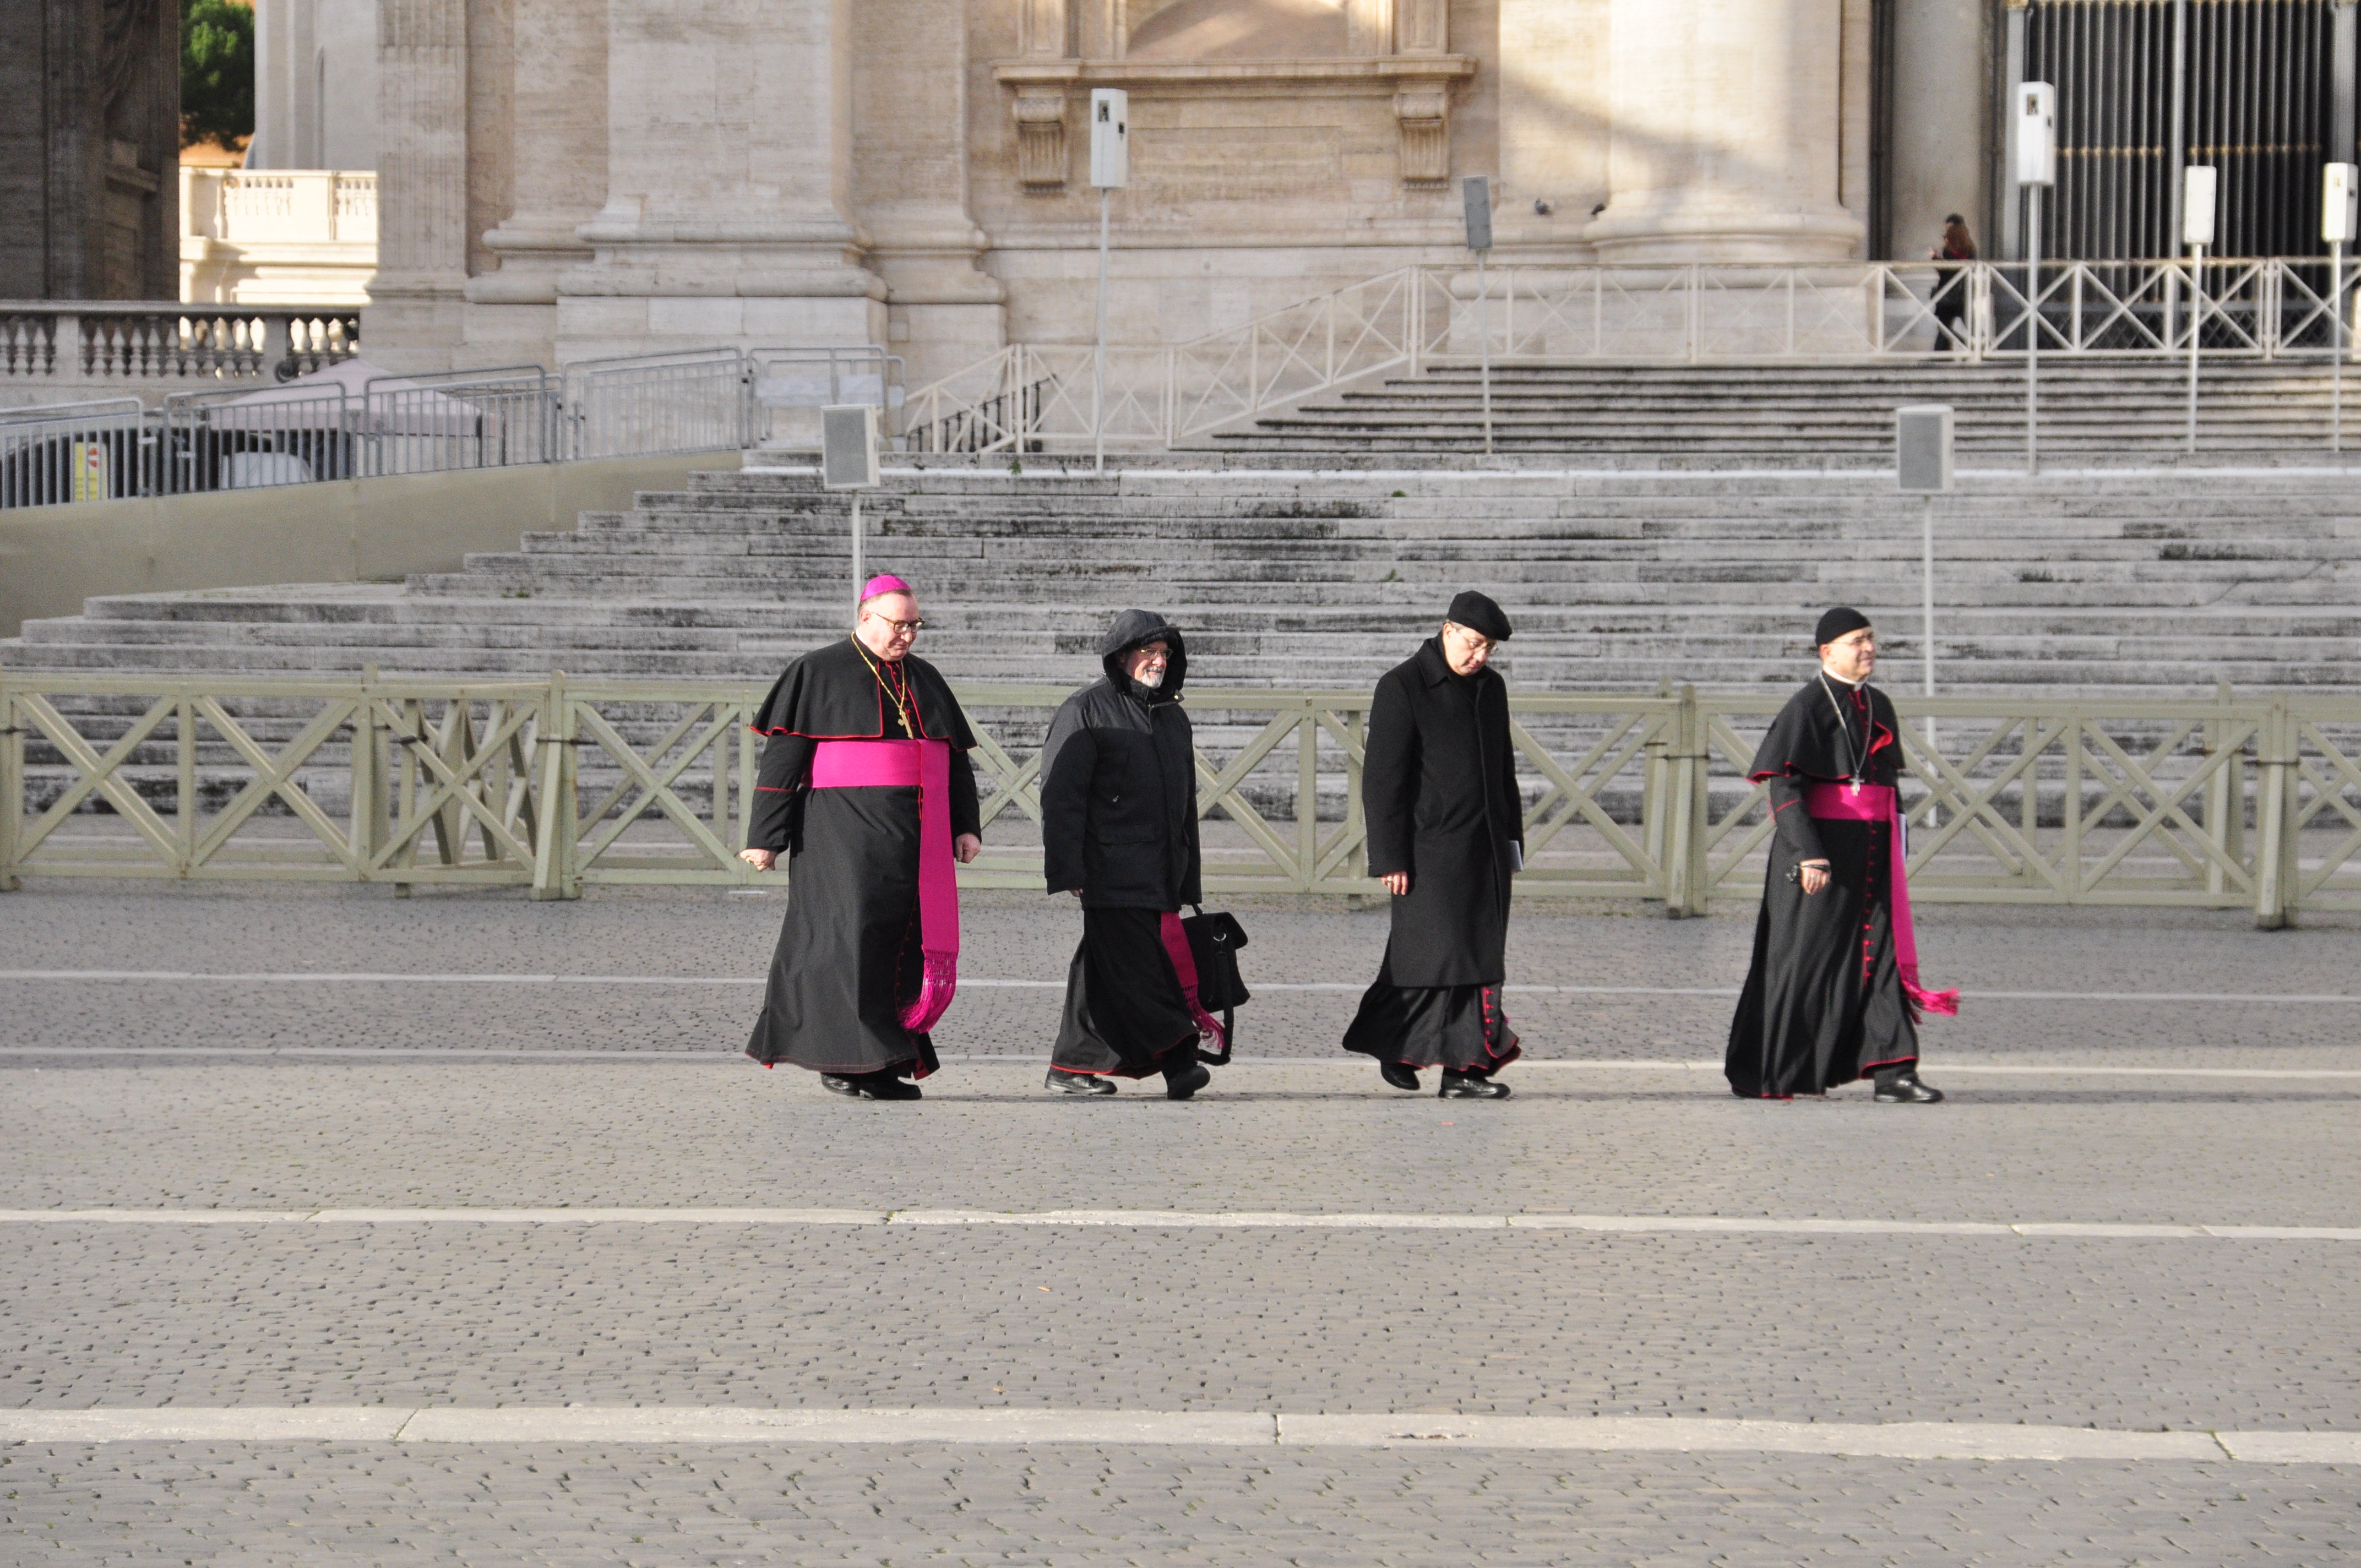
pedestrian, road, street, religion, italy, vatican, rome, infrastructure, bishop, photograph, st peter's basilica